AIPAC

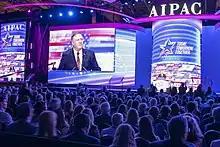
US secretary of state Mike Pompeo speaks at the AIPAC 2020 Policy Conference.

Thomas Dine developed a network to reach every member of congress. American Jews, the "vital core" of AIPAC membership, made up less than 3% of the U.S. population and was concentrated in only nine states. Today, thousands of AIPAC supporters gather at AIPAC's annual Policy Conference in Washington, D.C. every year. Donors and VIPs are invited to the Leadership Reception on the final night of the conference, which hosts hundreds of members of Congress.